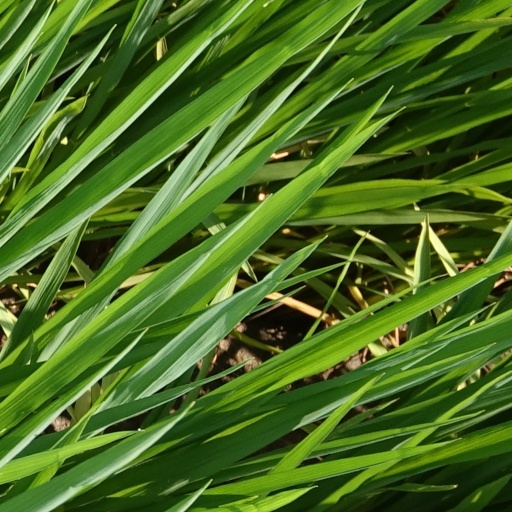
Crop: rice